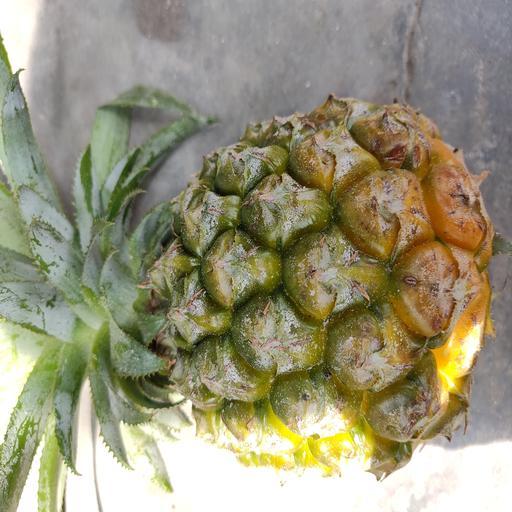
Crop type: Pineapple